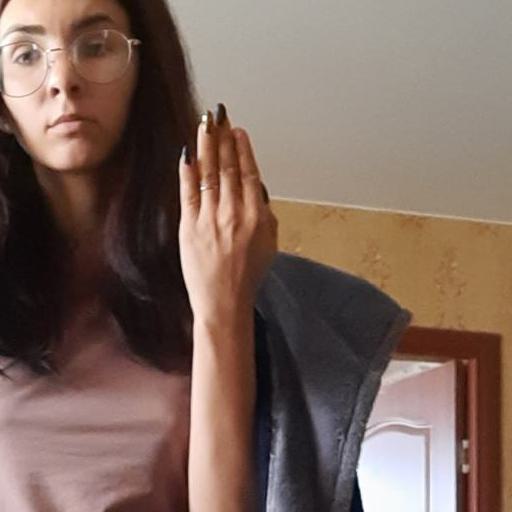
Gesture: stop_inverted